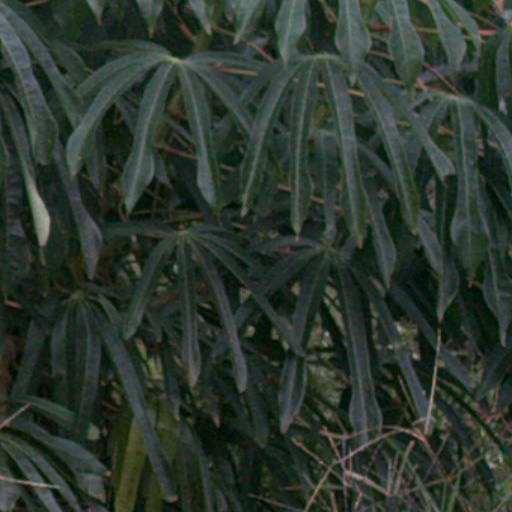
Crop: cassava